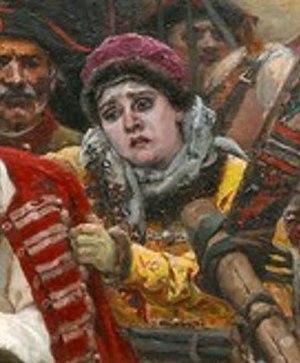
Le Matin de l'exécution des streltsy est un tableau du peintre russe Vassili Sourikov, réalisé en 1881. Il est conservé à la Galerie Tretiakov à Moscou sous le nᵒ 775. Les dimensions de la toile sont de 218 × 379 cm. Le thème de l'œuvre est lié aux évènements historiques de la fin du XVIIᵉ siècle, la répression par Pierre Iᵉʳ le Grand de la révolte des streltsy et l'exécution des rebelles en 1698.